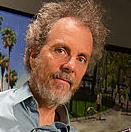
Age: 55